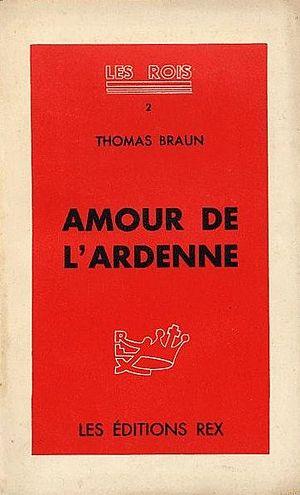
Couverture de l'Amour de l'Ardenne de Thomas BRAUN (1933)
Thomas Braun, est un poète et juriste belge qui fut bâtonnier de l'Ordre des avocats de Bruxelles. Il aurait aussi publié sous les noms de Bonissart, Brunissart and Ranhissart.